New Party (Greece, 1873)

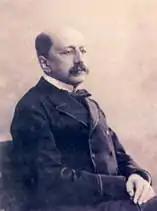
Charilaos Trikoupis, father of the New Party

After Trikoupis published his critical diatribe in the Athens daily "Kairoi" entitled "Who's to Blame" and clearly pointed the finger at royal favoritism in the selection of prime ministers, he was, after a brief time in prison, asked to form a government to lead the country into the 1875 general election. These were among the cleanest elections in Greek history, but the New Party was defeated by the Nationalist Party of Alexandros Koumoundouros.